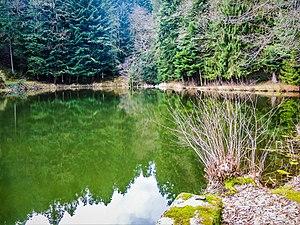
Etang du Stoerenburg. Mitzach. Haut-Rhin.
Mitzach est une commune française située dans le département du Haut-Rhin, en région Grand Est.